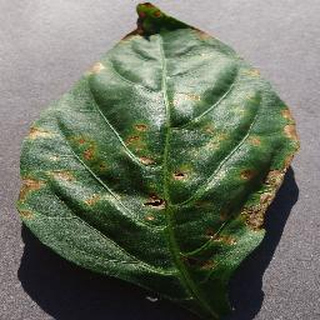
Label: bell_pepper_bacterial_spot